The Virginia House-Wife

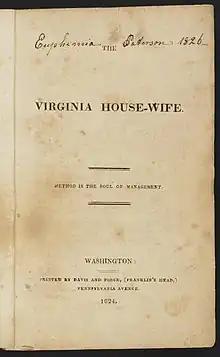
1824 title page

The Virginia House-Wife is an 1824 housekeeping manual and cookbook by Mary Randolph. In addition to recipes it gave instructions for making soap, starch, blacking and cologne.